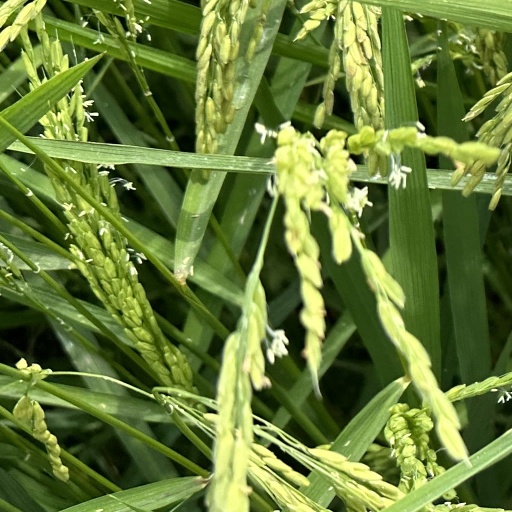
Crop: rice